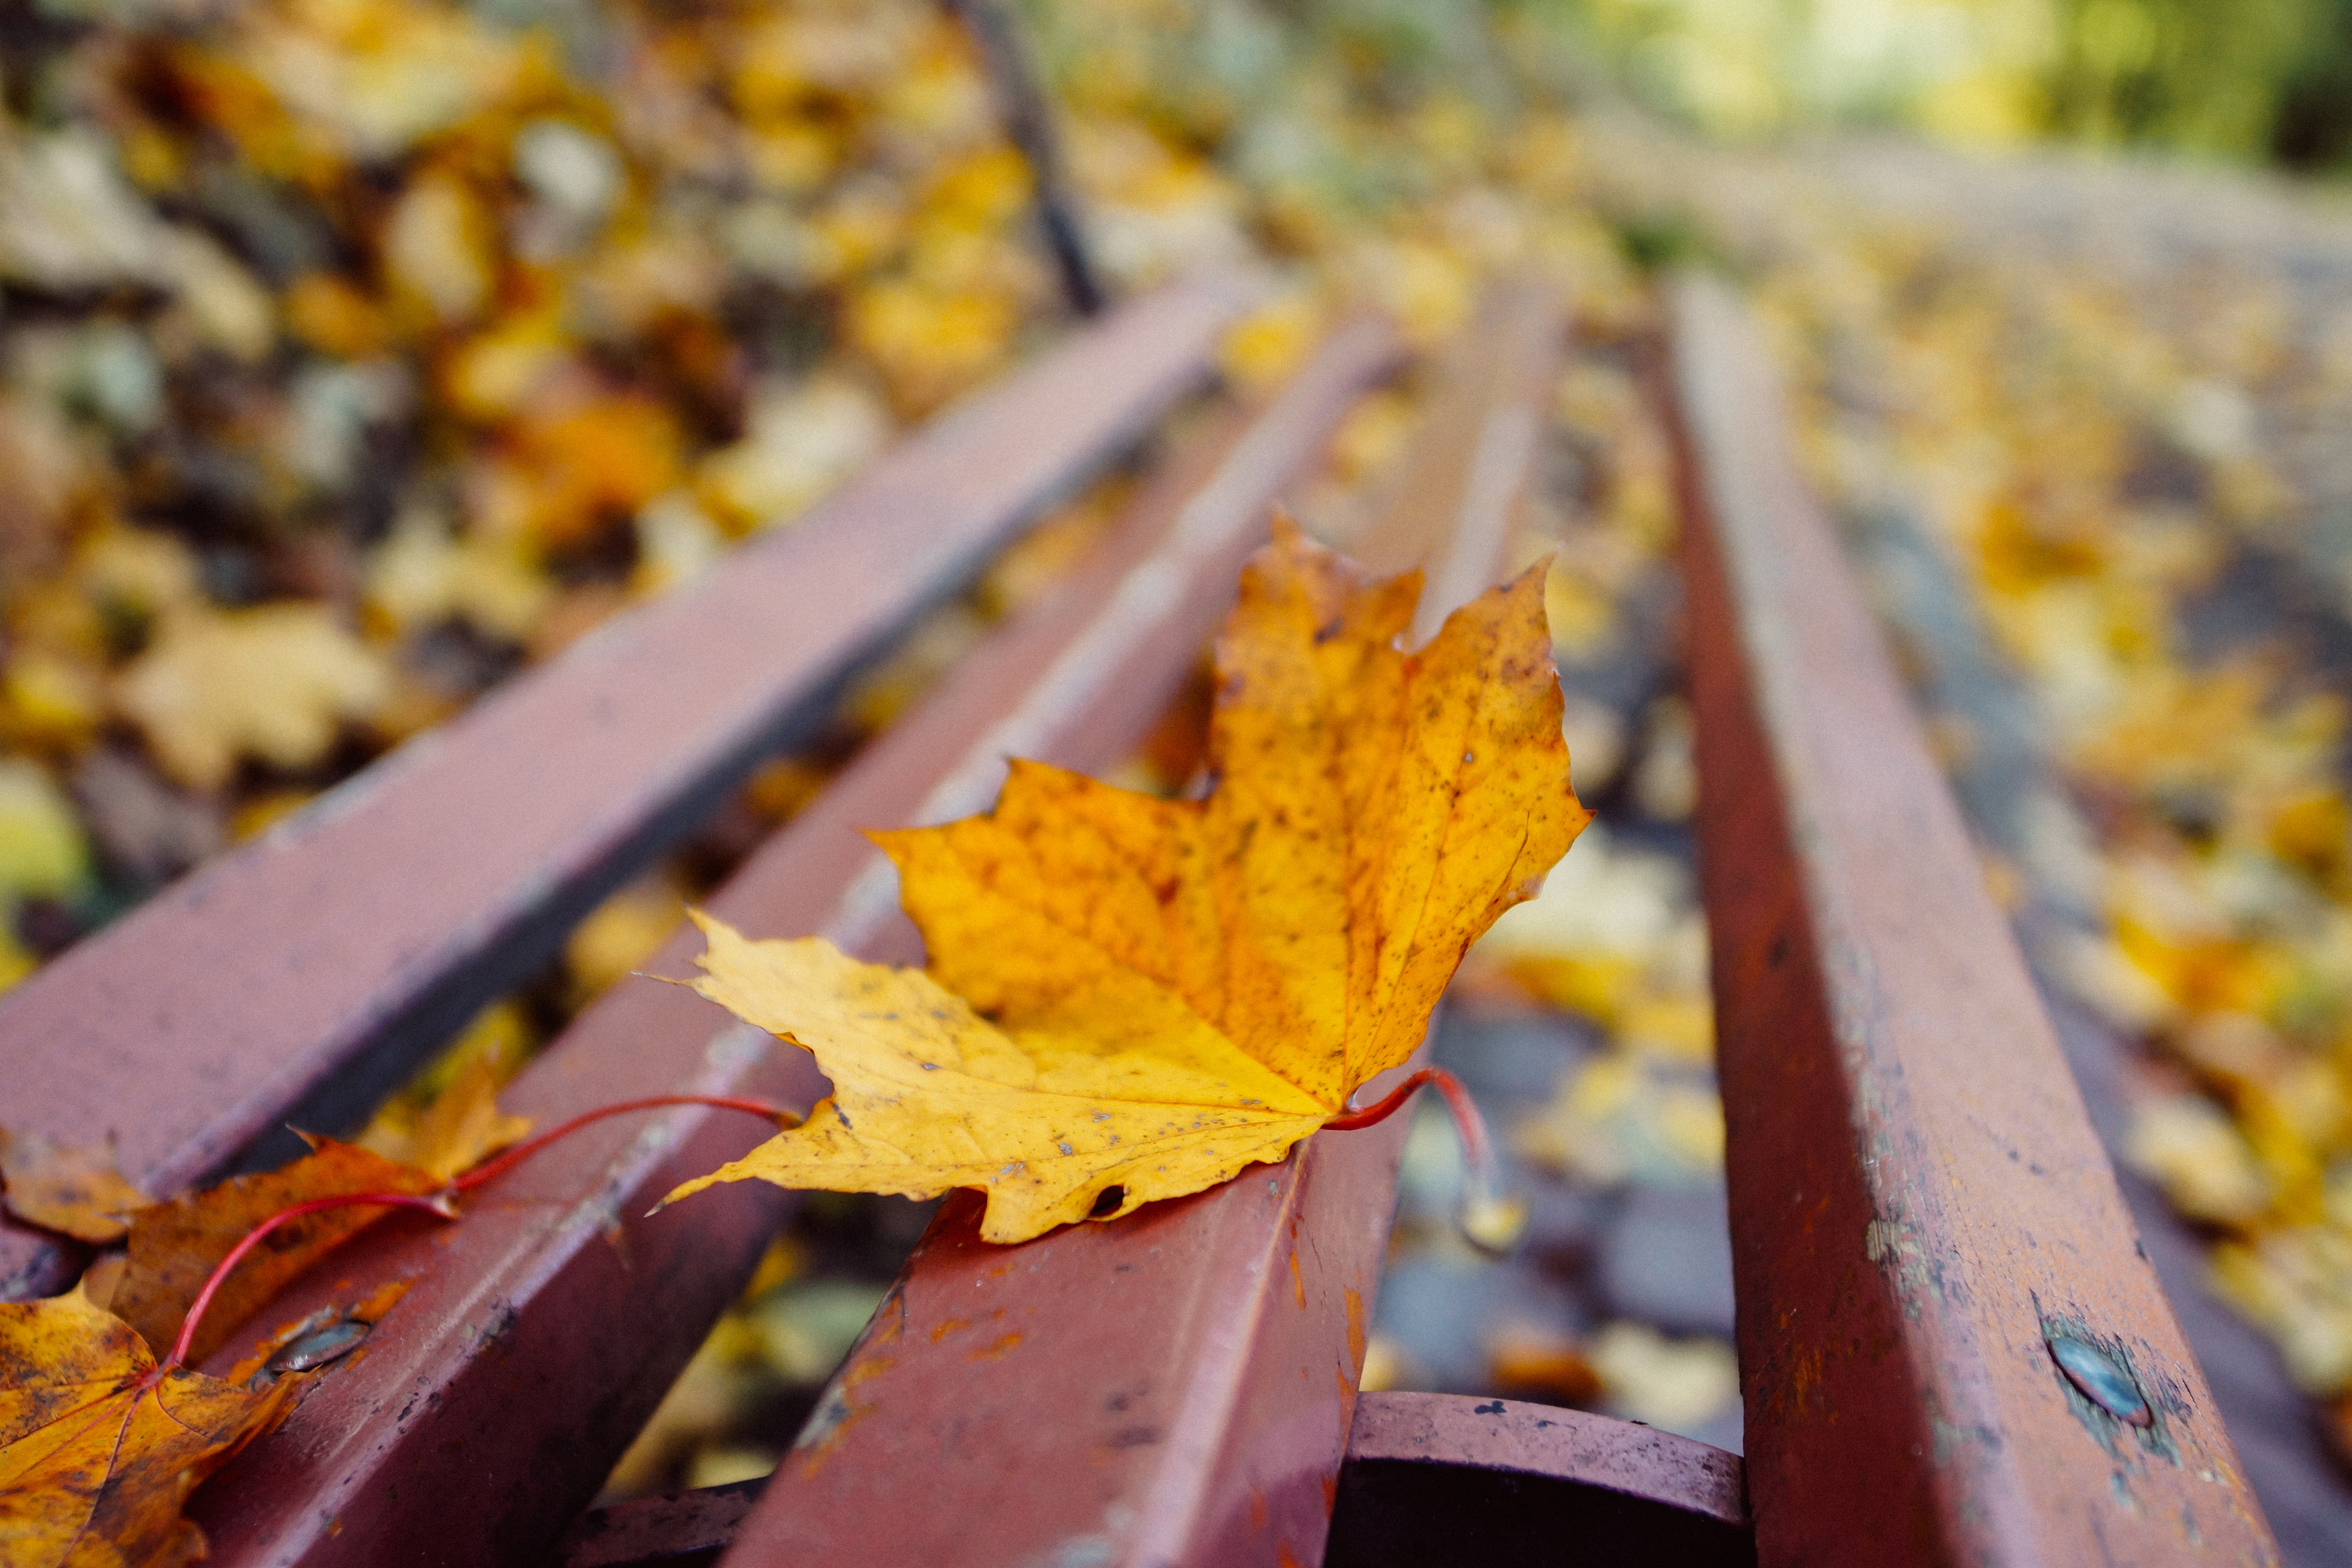
tree, nature, branch, plant, sunlight, leaf, flower, spring, color, autumn, botany, yellow, flora, season, maple leaf, close up, macro photography, woody plant